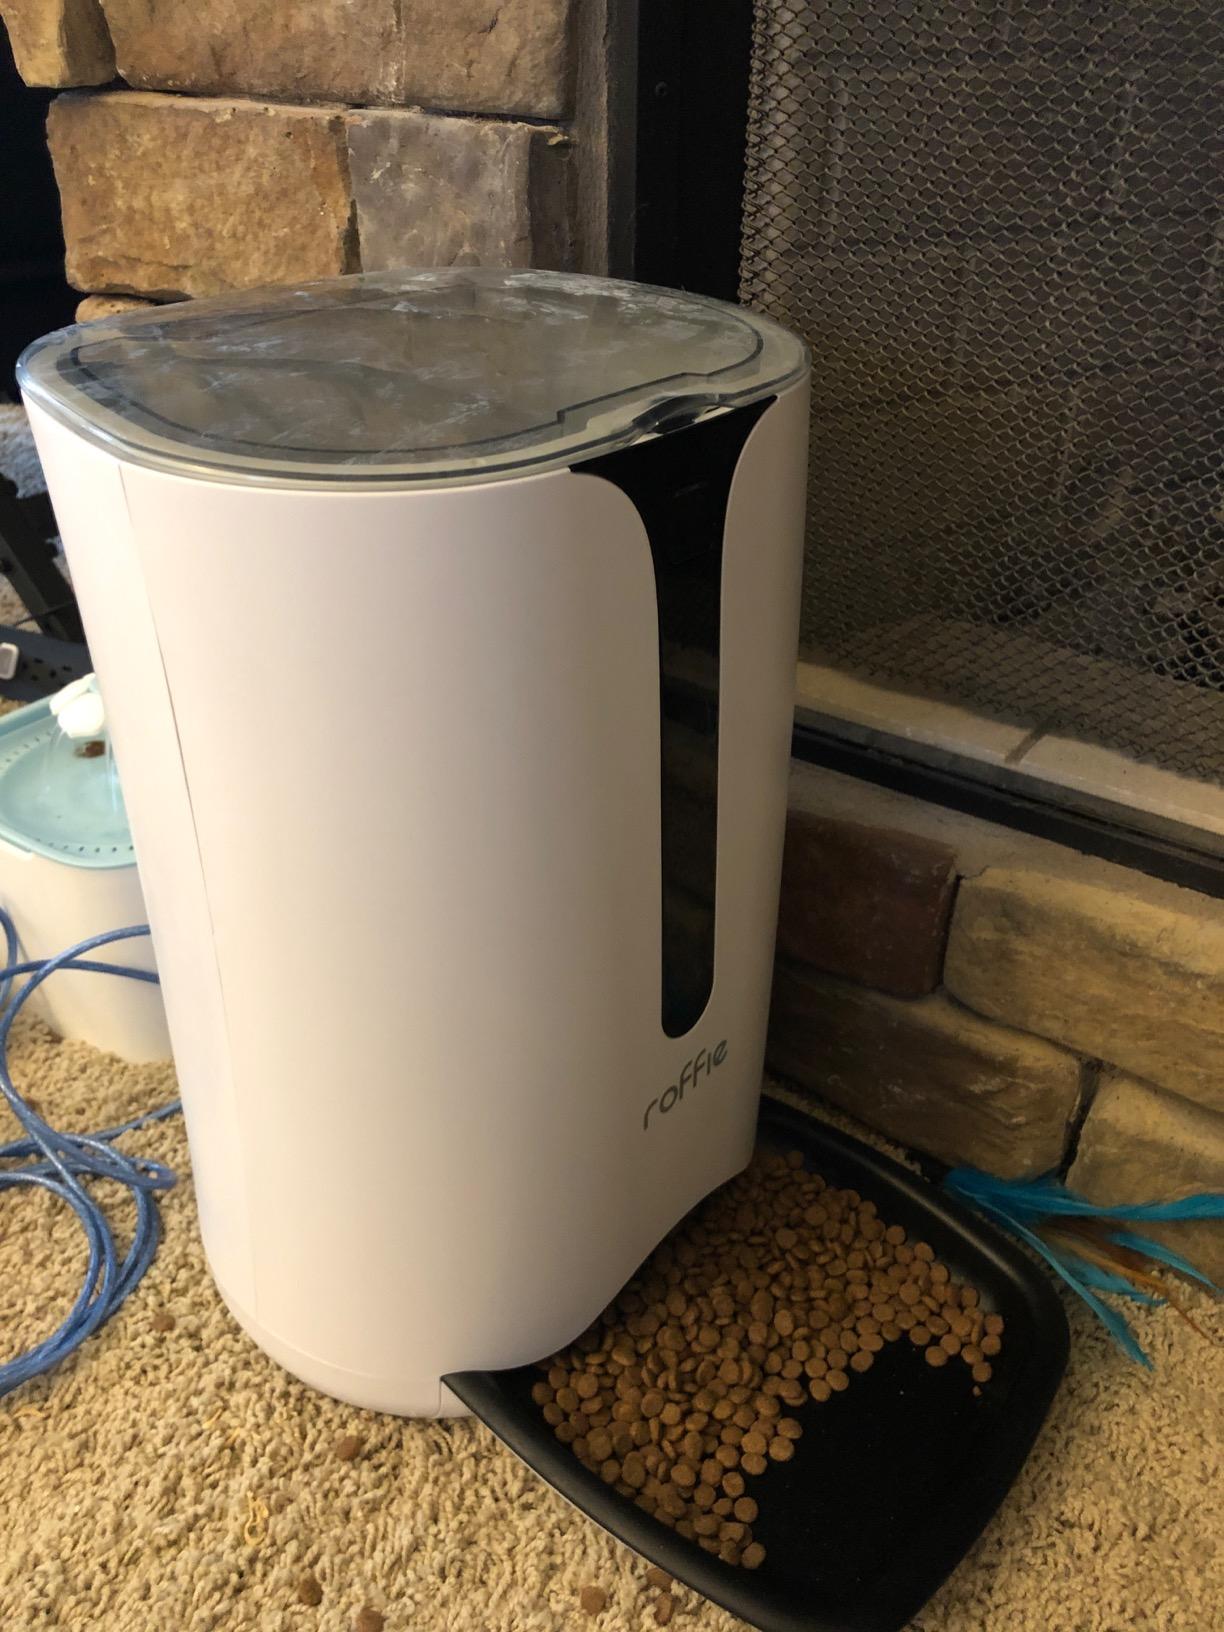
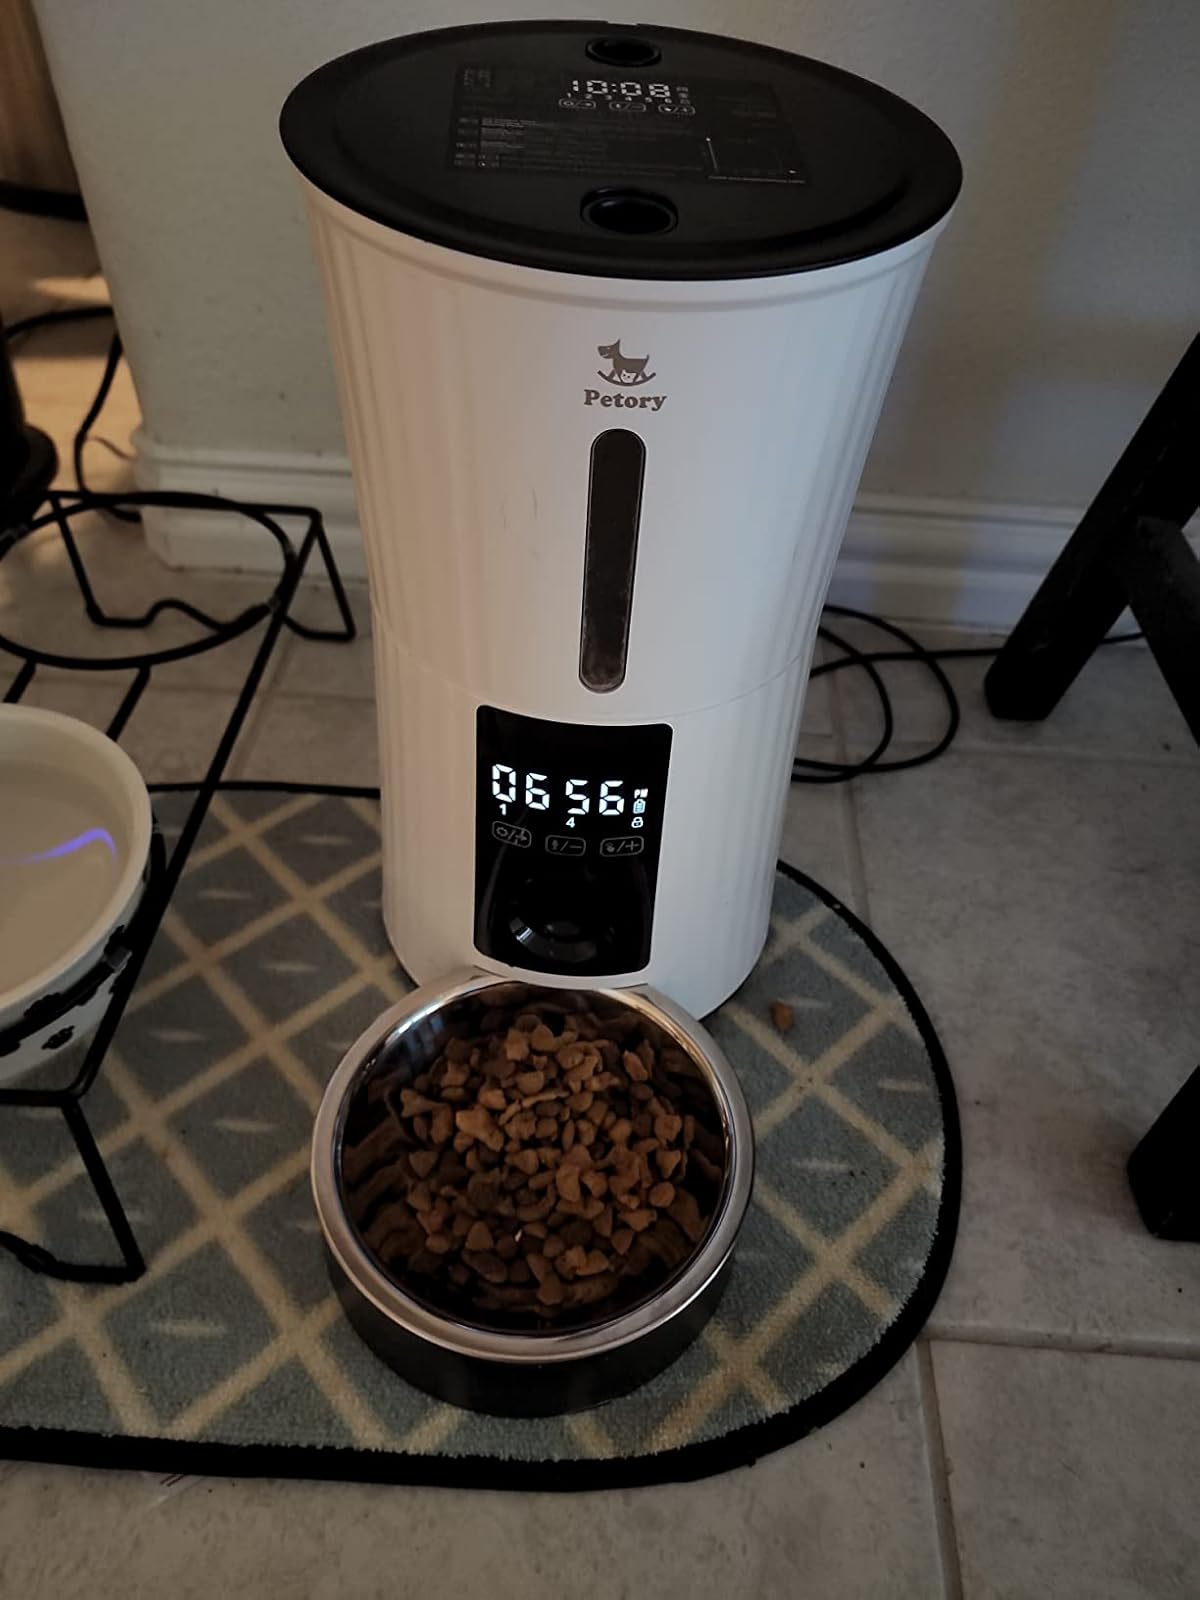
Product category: items_feeder
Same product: no